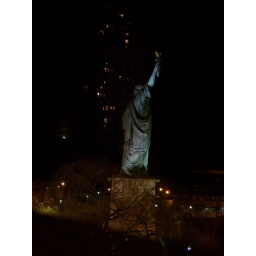
look ma, i'm in new york. just kidding, miniature statue of liberty down the river from the tower